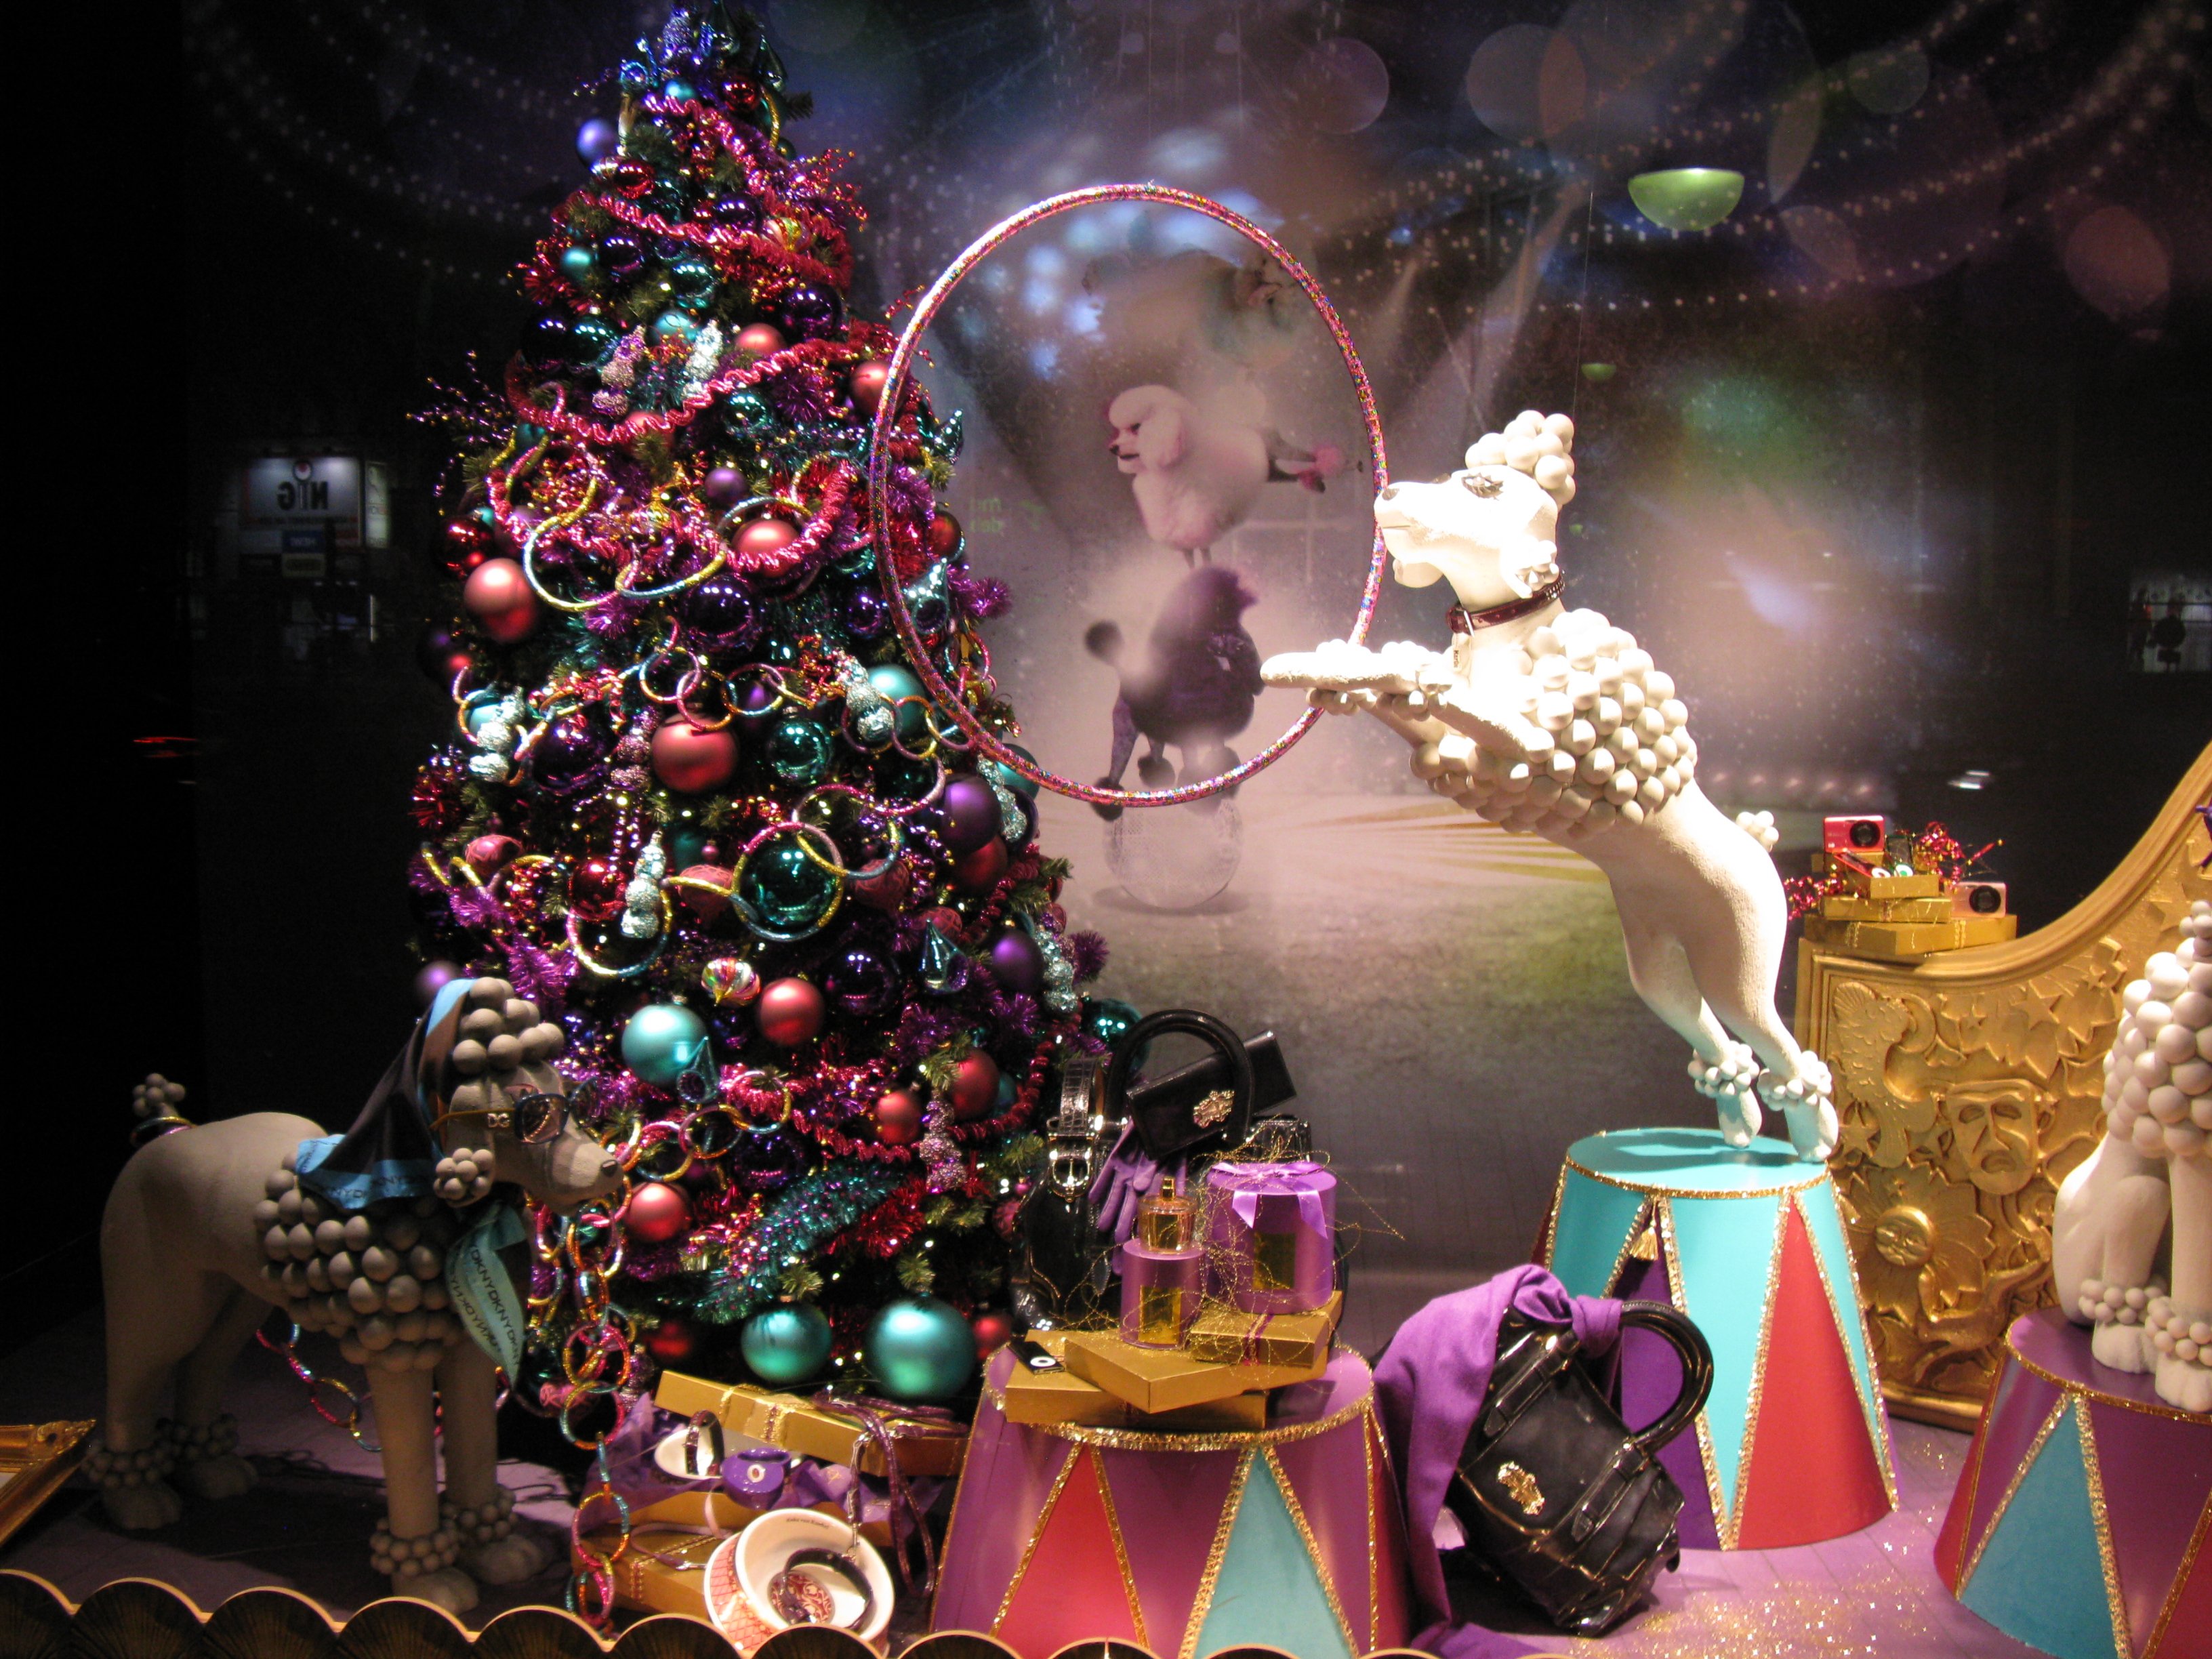
window, dog, christmas, christmas tree, christmas decoration, event, merry christmas